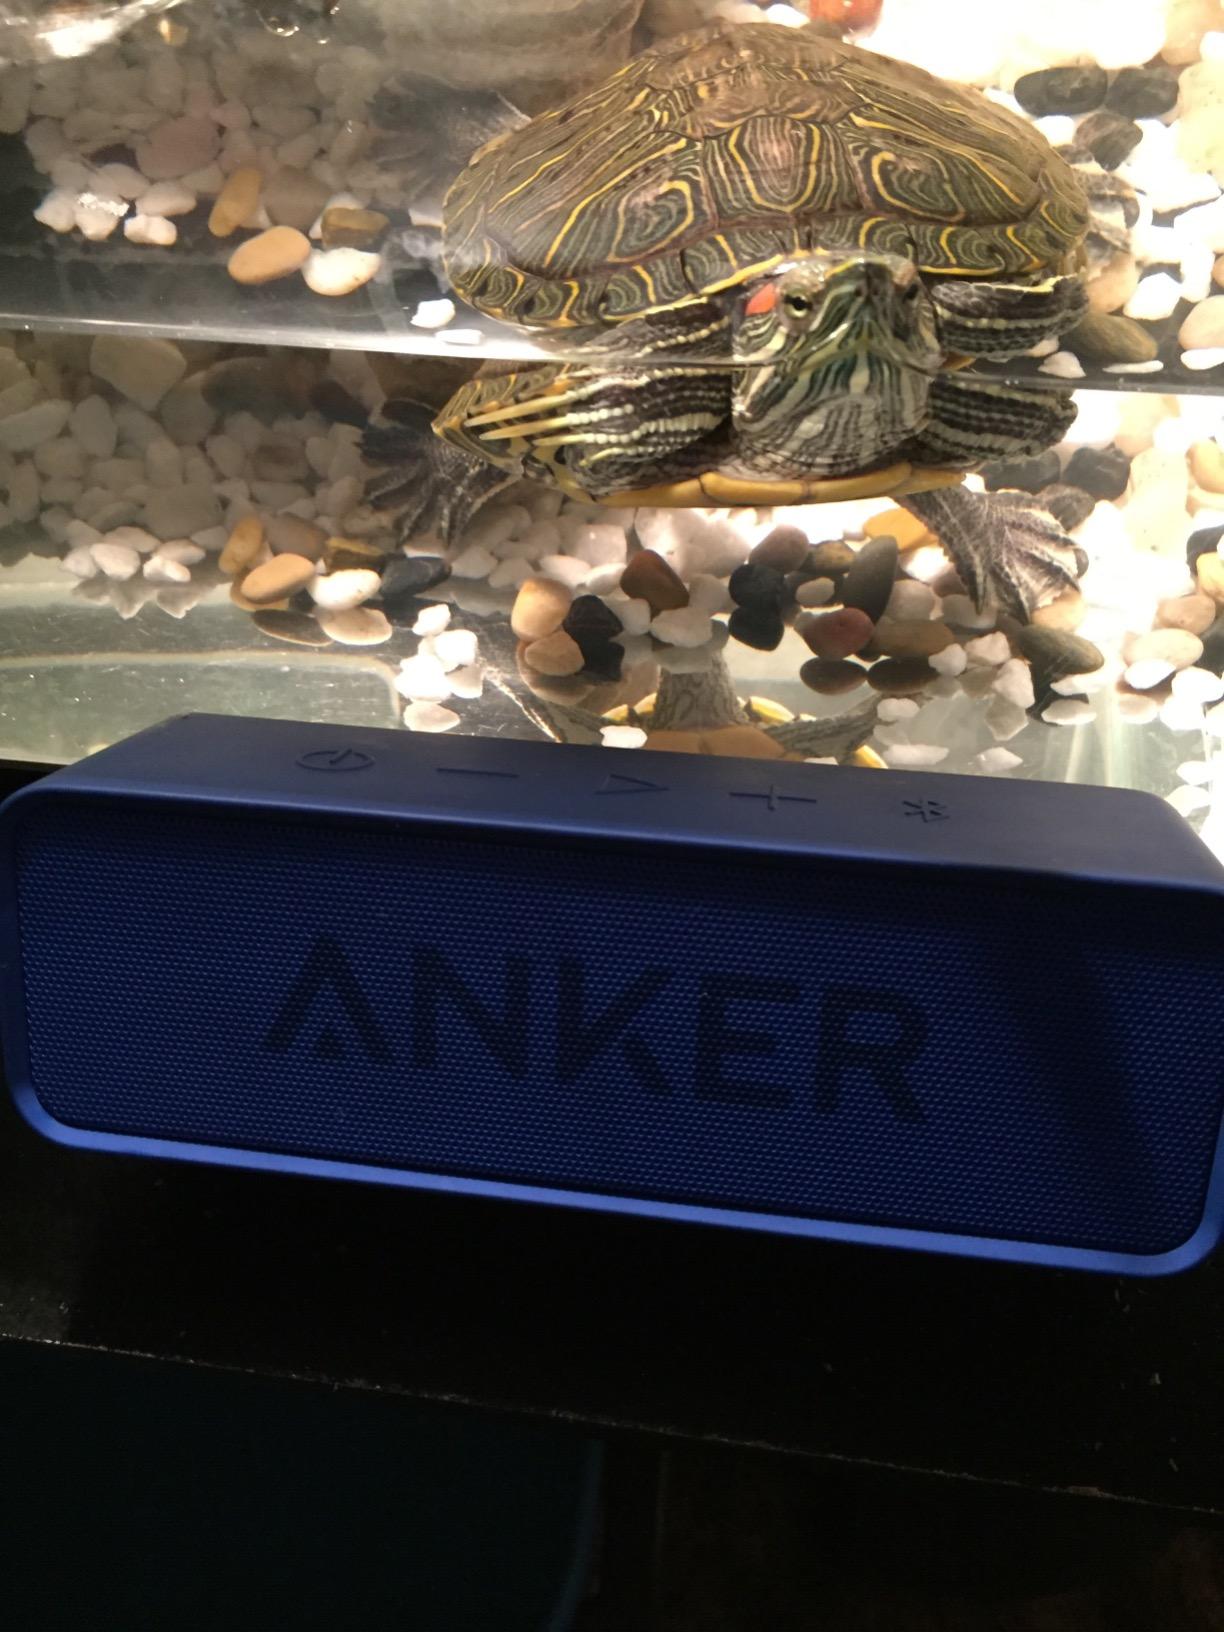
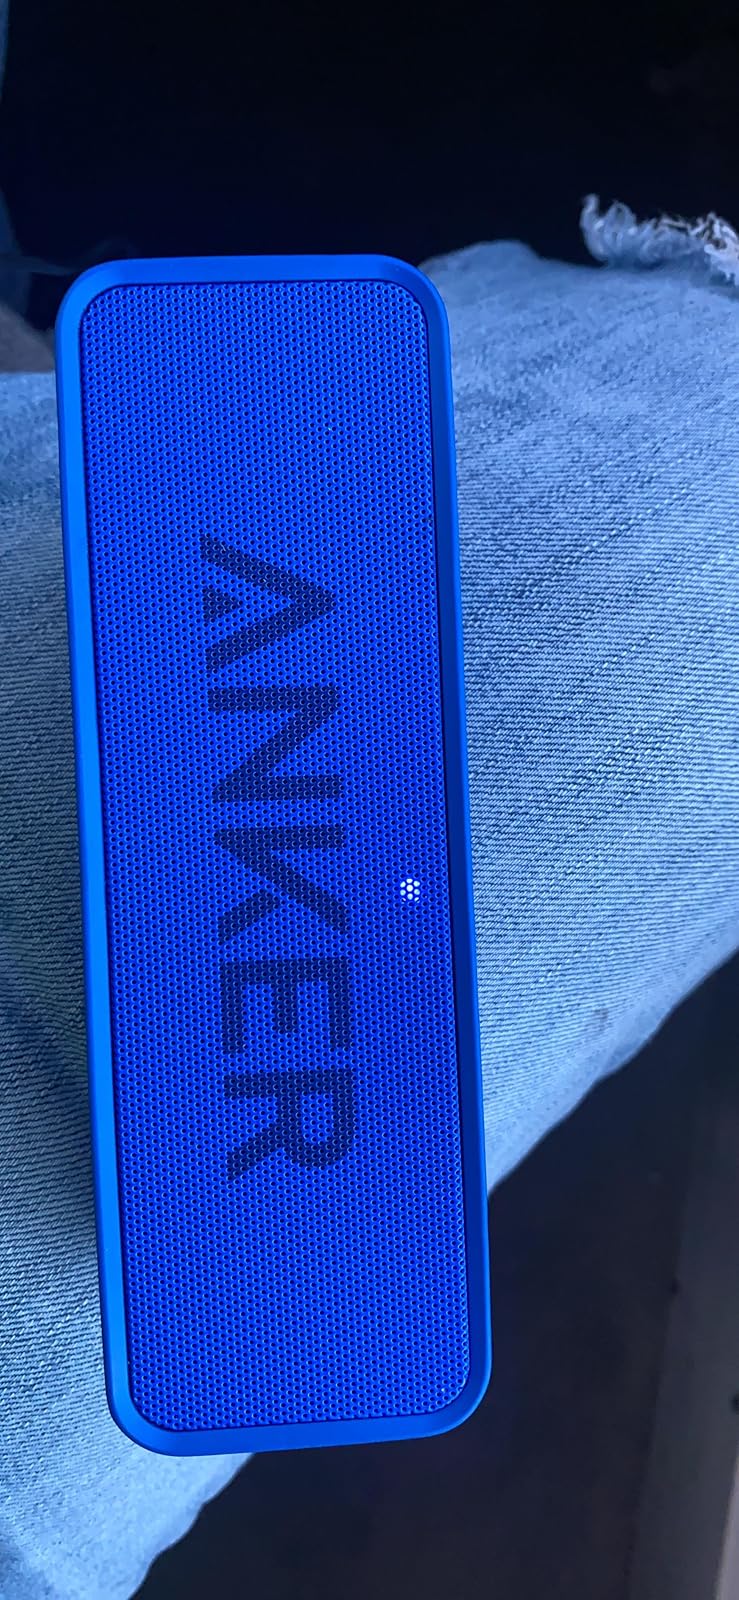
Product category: speaker
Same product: yes